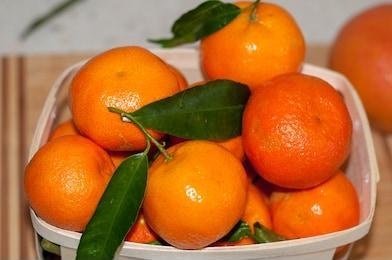
Label: mandarine